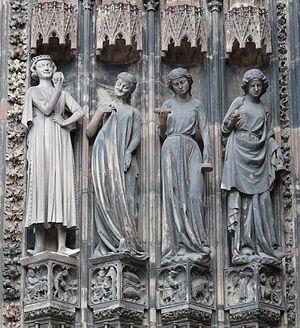
La cathédrale Notre-Dame est une cathédrale catholique romaine construite à Strasbourg, représentative de l'architecture gothique. Le portail de droite sud présente le thème classique des Vierges Folles - elles tiennent les lampes retournées, serrent fermées les tables de la loi et sont à côté du tentateur qui tient la pomme de la tentation et a dans son dos des reptiles. Le tympan, quant à lui, représente le Jugement dernier.
La cathédrale Notre-Dame de Strasbourg est une cathédrale gothique catholique située à Strasbourg, en région Grand Est, dans le département français du Bas-Rhin en Alsace.